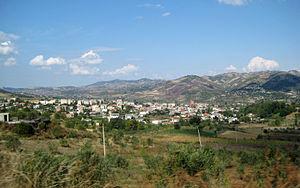
Ballsh est une ville industrielle d'Albanie, située dans une région montagneuse. Elle comptait 9 154 habitants au recensement de 2001.